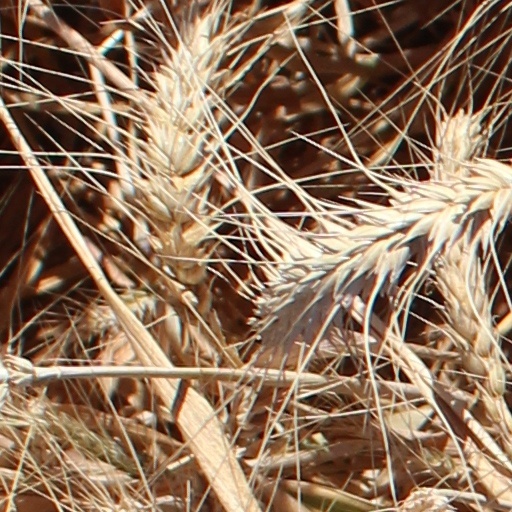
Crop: wheat